List of most consecutive games with touchdown passes in the NFL

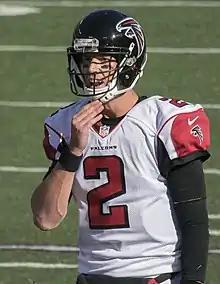
Matt Ryan holds the record for consecutive playoff games with at least three touchdown passes.

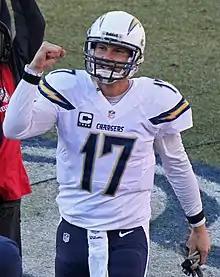
Philip Rivers is one of six players to have thrown 1+ touchdown passes in at least 30 consecutive games including playoffs in NFL history.

Drew Brees holds the record for consecutive uninterrupted games with a touchdown pass including playoffs with 49; the previous record of 39 was held by Brett Favre.